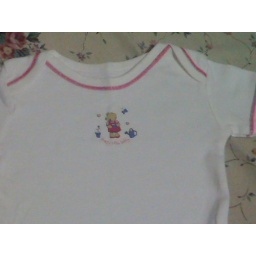
MOTHERCARE white bear romper - near